Nelson Piquet

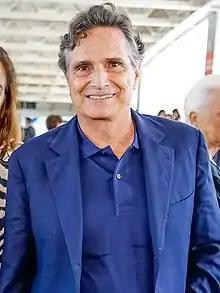
Piquet in 2022

Nelson Piquet Souto Maior (born 17 August 1952) is a Brazilian former racing driver and businessman, who competed in Formula One from to . Piquet won three Formula One World Drivers' Championship titles, which he won in , , and , and won 23 Grands Prix across 14 seasons.